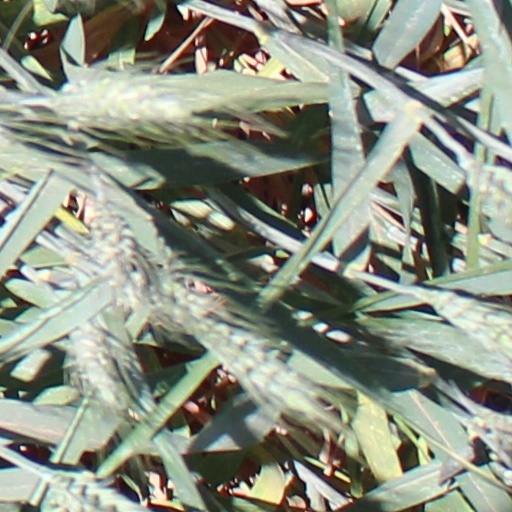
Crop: wheat